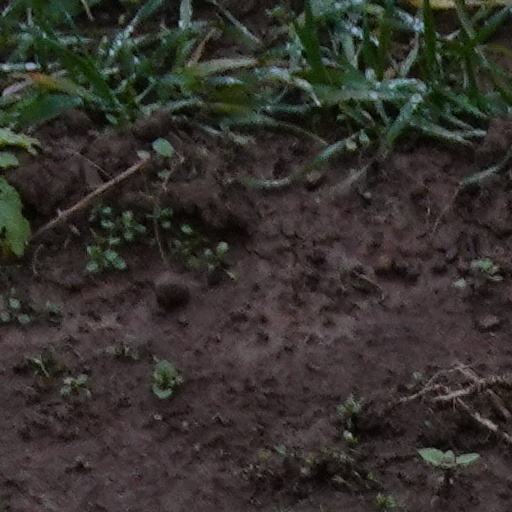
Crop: wheat